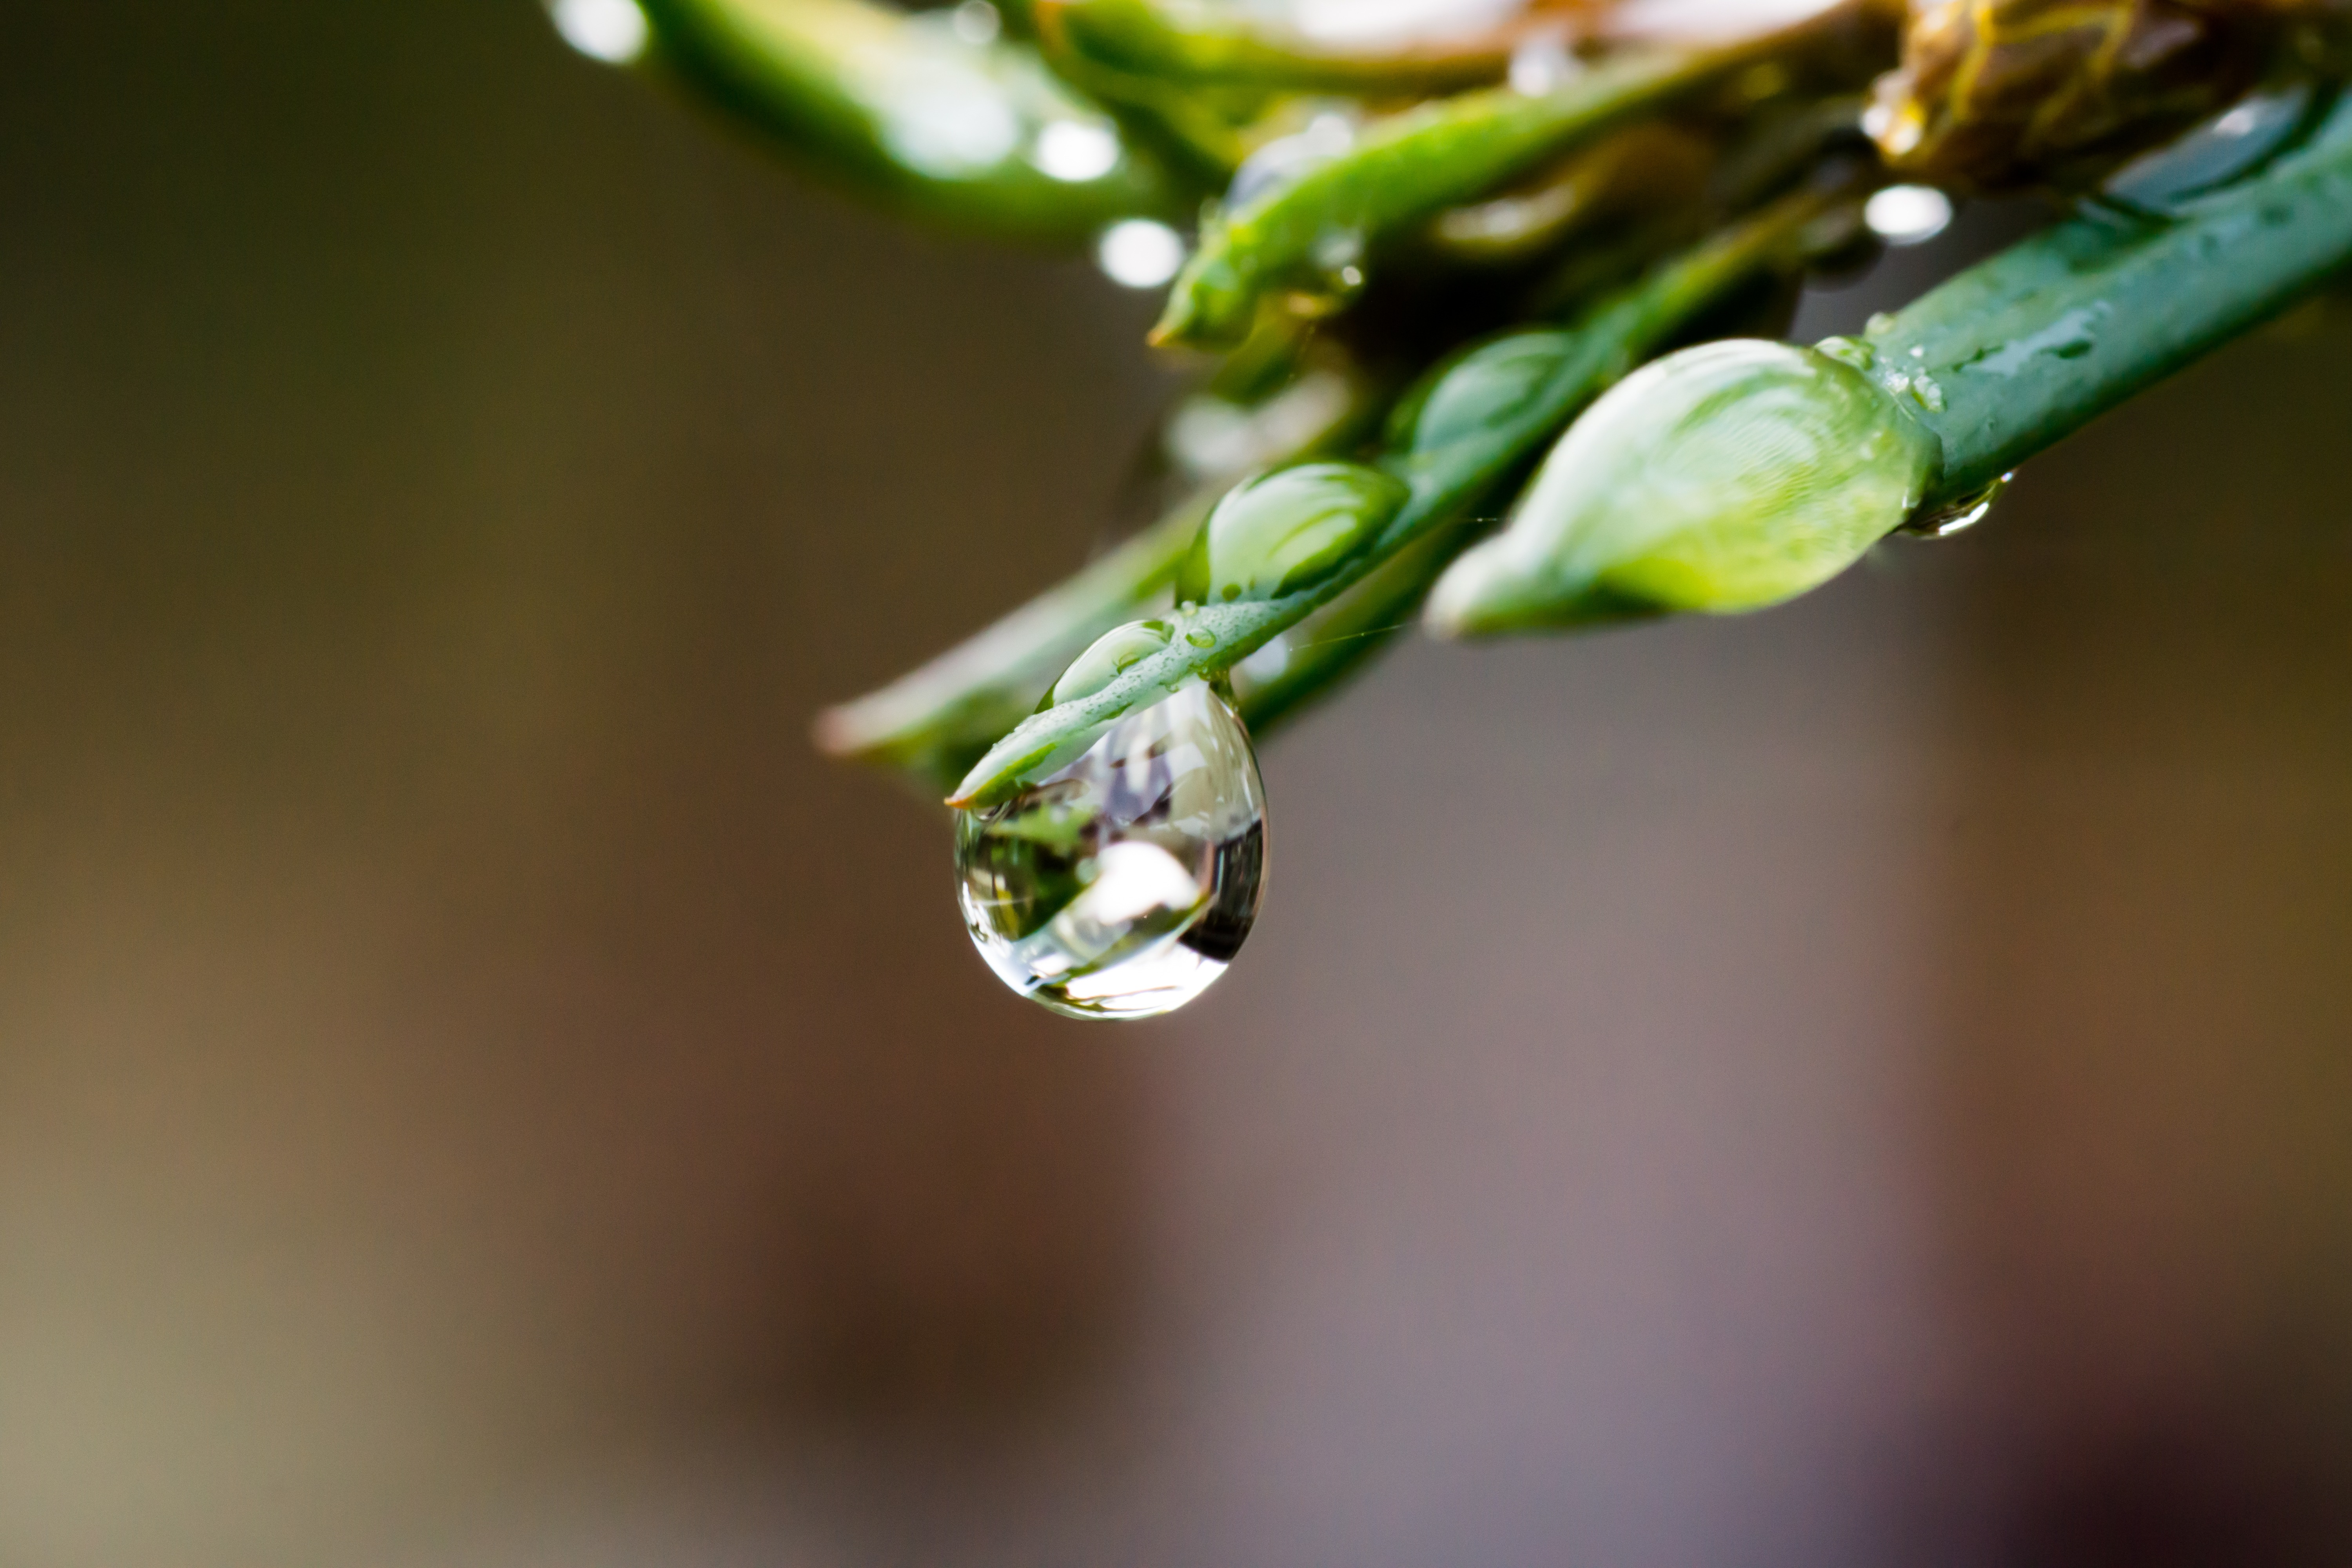
water, nature, branch, drop, dew, plant, photography, leaf, flower, green, produce, macro, close, flora, drip, close up, bud, drop of water, mirroring, macro photography, datailaufnahme, flowering plant, macro photo, plant stem, land plant